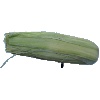
Label: Corn Husk 1